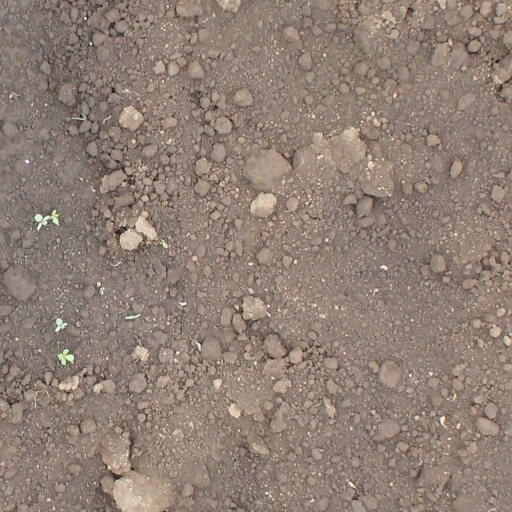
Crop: soybean